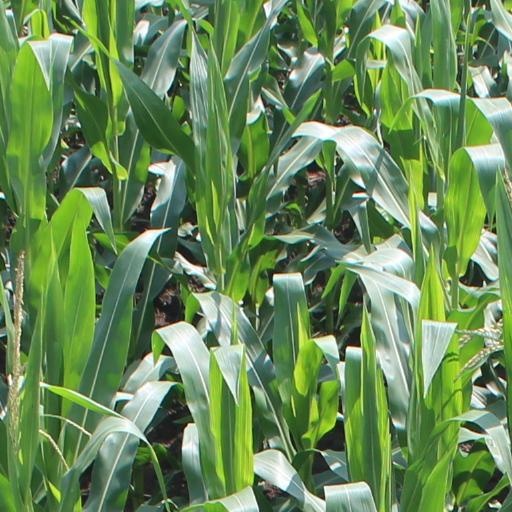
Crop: maize; corn